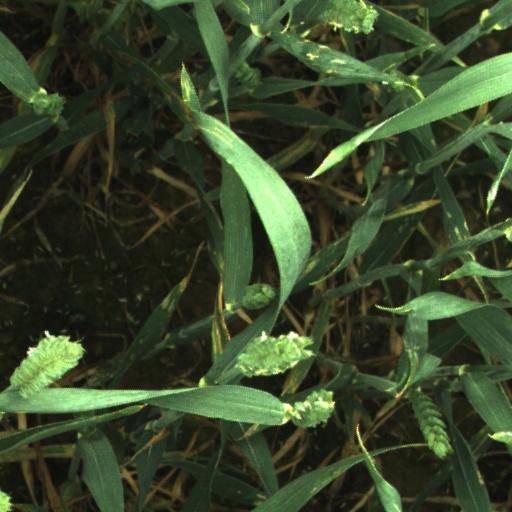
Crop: wheat